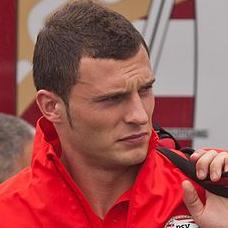
Age: 22